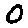
Label: 0